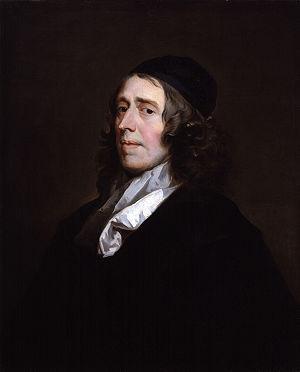
John Owen était un pasteur et théologien puritain anglais.
Le doyen de Christ Church est le doyen de la cathédrale Christ Church à Oxford et le chef du conseil d'administration de Christ Church, un collège constitutif de l'Université d'Oxford. La cathédrale est l'église mère du diocèse d'Oxford et siège de l'évêque d'Oxford. Le chapitre de chanoines de la cathédrale a formé l'instance dirigeante du collège depuis sa fondation, avec le doyen comme président primus inter pares et ipso facto chef du collège. Depuis le 4 octobre 2014, le doyen est Martyn Percy.